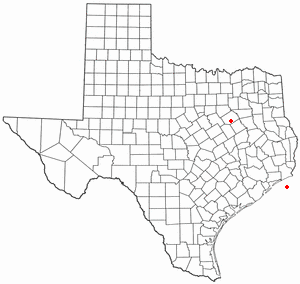
Richland est une ville située dans le comté de Navarro, dans l'État du Texas, aux États-Unis. Sa population s’élevait à 291 habitants lors du recensement de 2000.